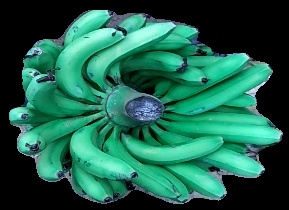
Variety: pachbale
Grade: grade1